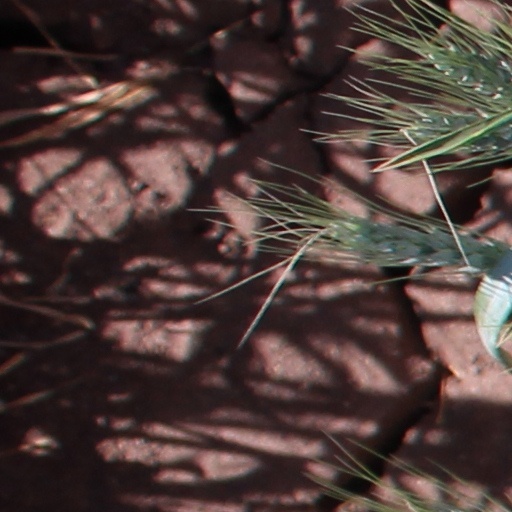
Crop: wheat